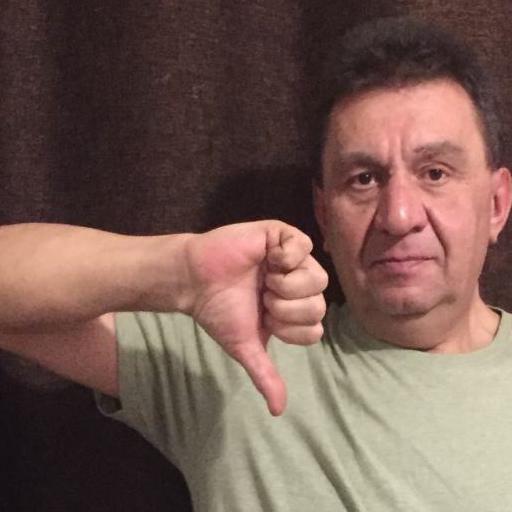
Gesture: dislike